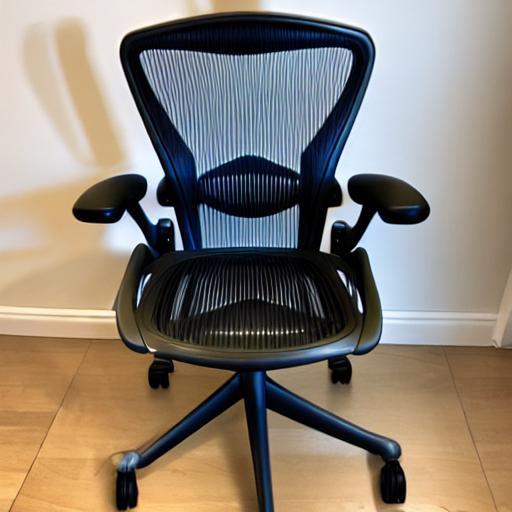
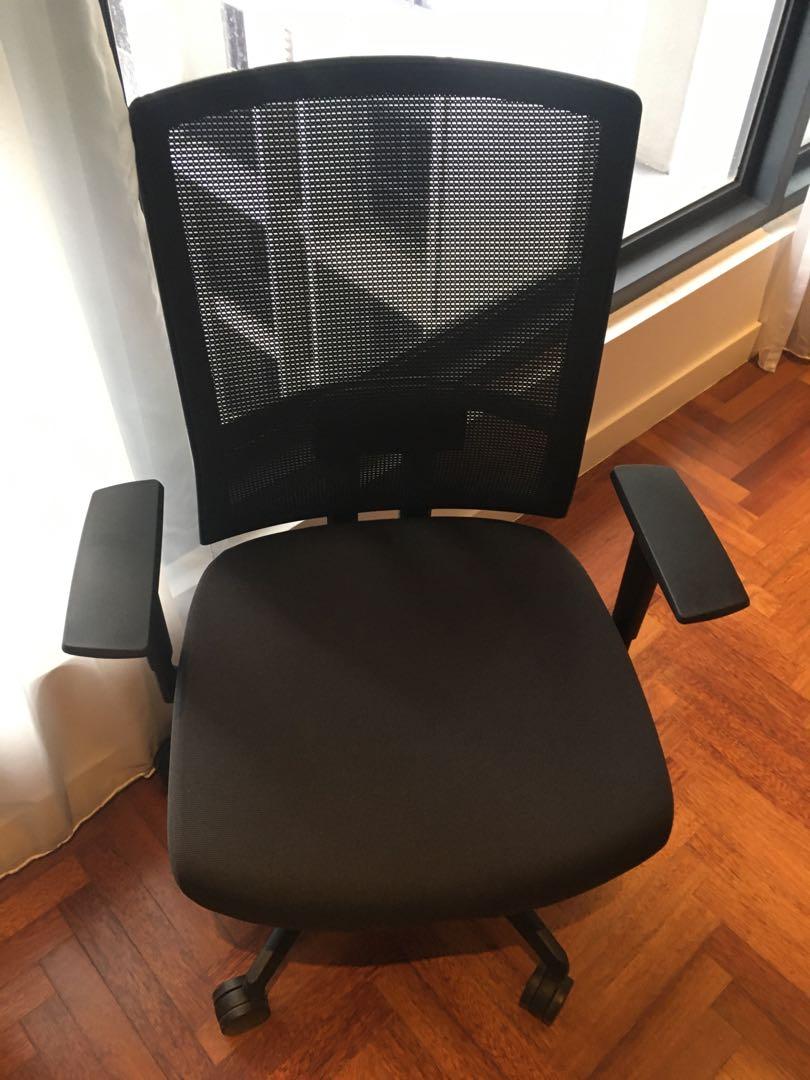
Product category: items_chair
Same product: no